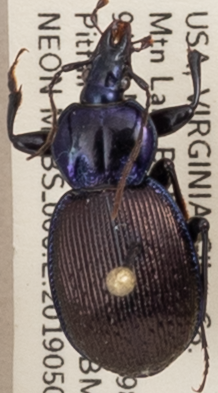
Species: Sphaeroderus stenostomus lecontei
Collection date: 2019-05-07
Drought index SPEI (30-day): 0.966
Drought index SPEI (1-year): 2.09
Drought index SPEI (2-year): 2.09